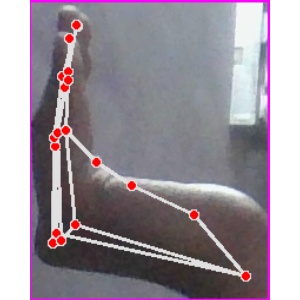
अक्षर: स